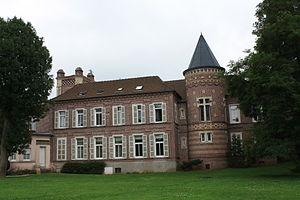
Chateau Blanche Maison de Leforest
Leforest est une commune française située dans le département du Pas-de-Calais en région Hauts-de-France. La Compagnie des mines de l'Escarpelle y a ouvert ses fosses nᵒˢ 2, 6 et 10.